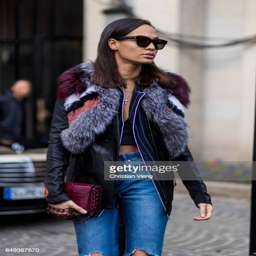
film actor wearing a leather jacket with fur ripped denim jeans outside fashion label